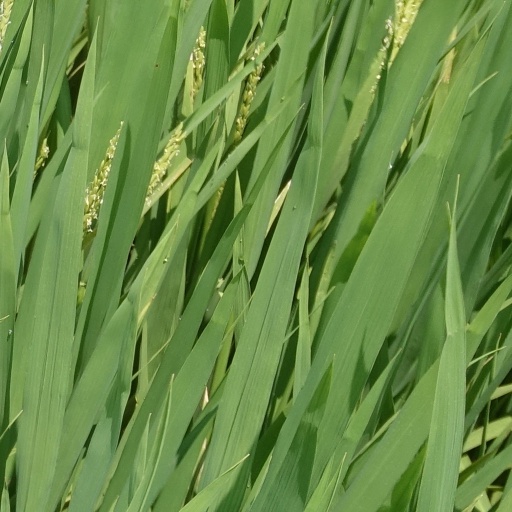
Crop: rice